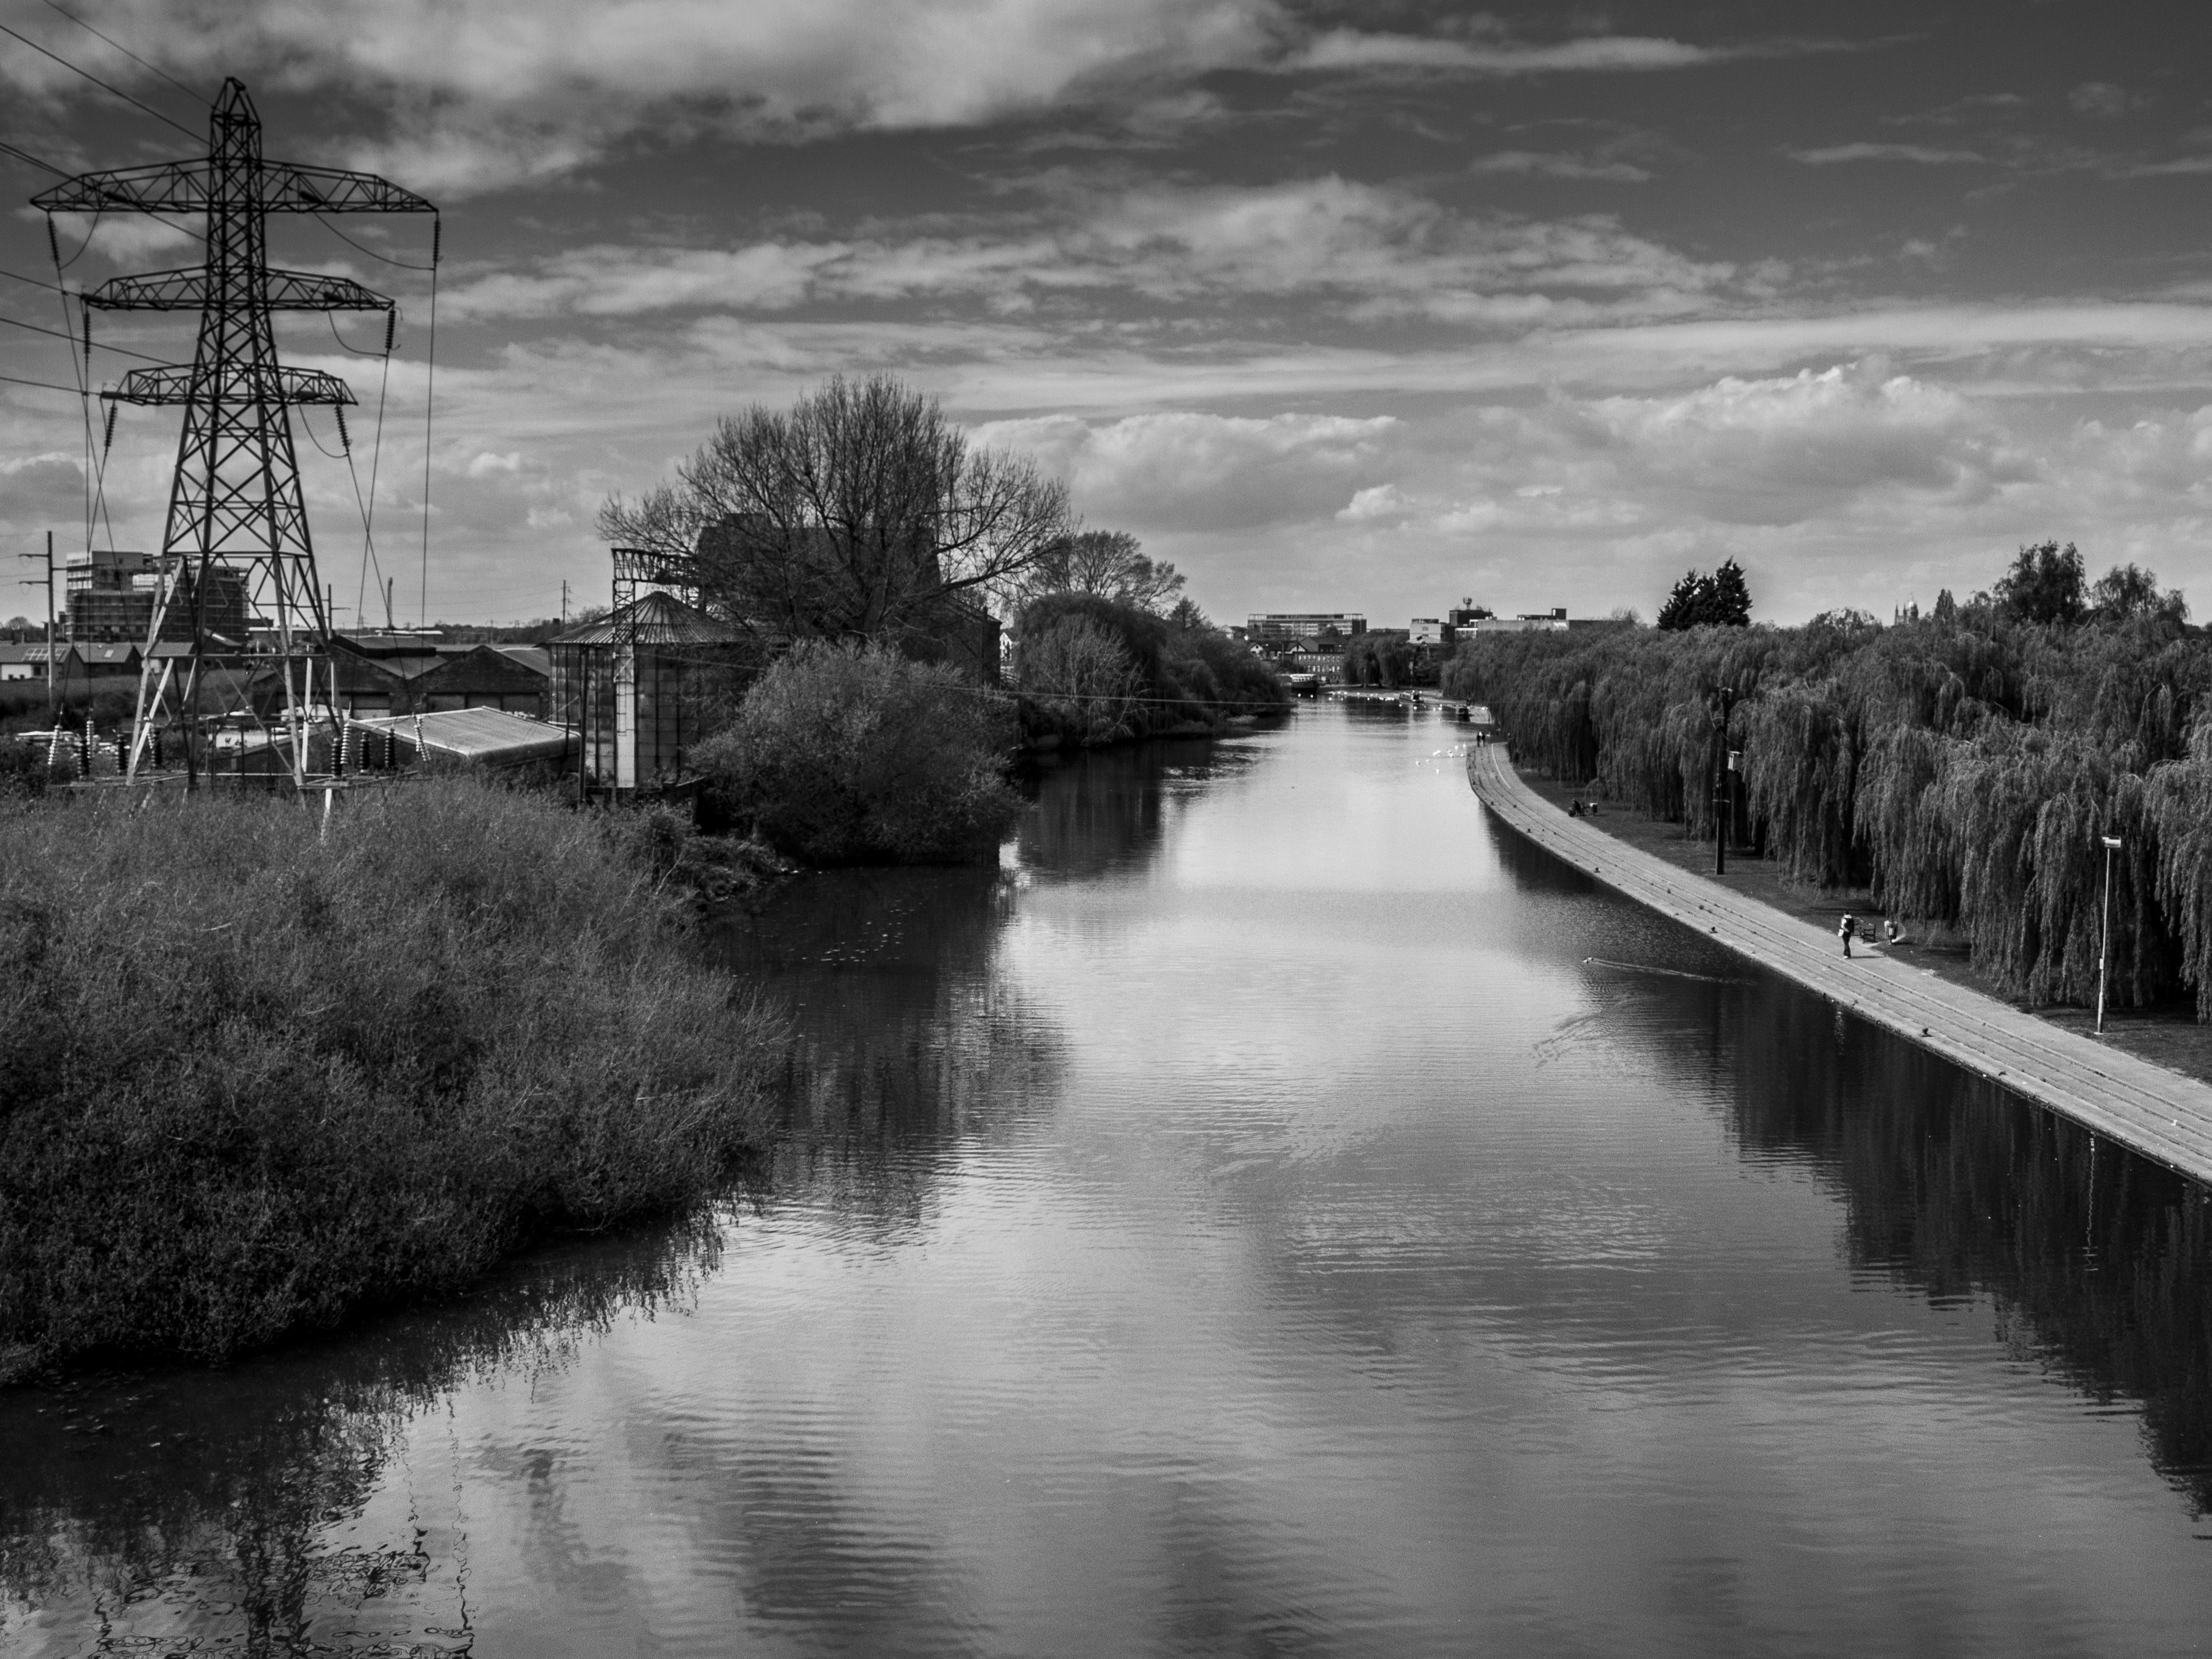
tree, water, cloud, black and white, bridge, morning, river, canal, dusk, reflection, monochrome, waterway, uk, peterborough, monochrome photography, atmospheric phenomenon